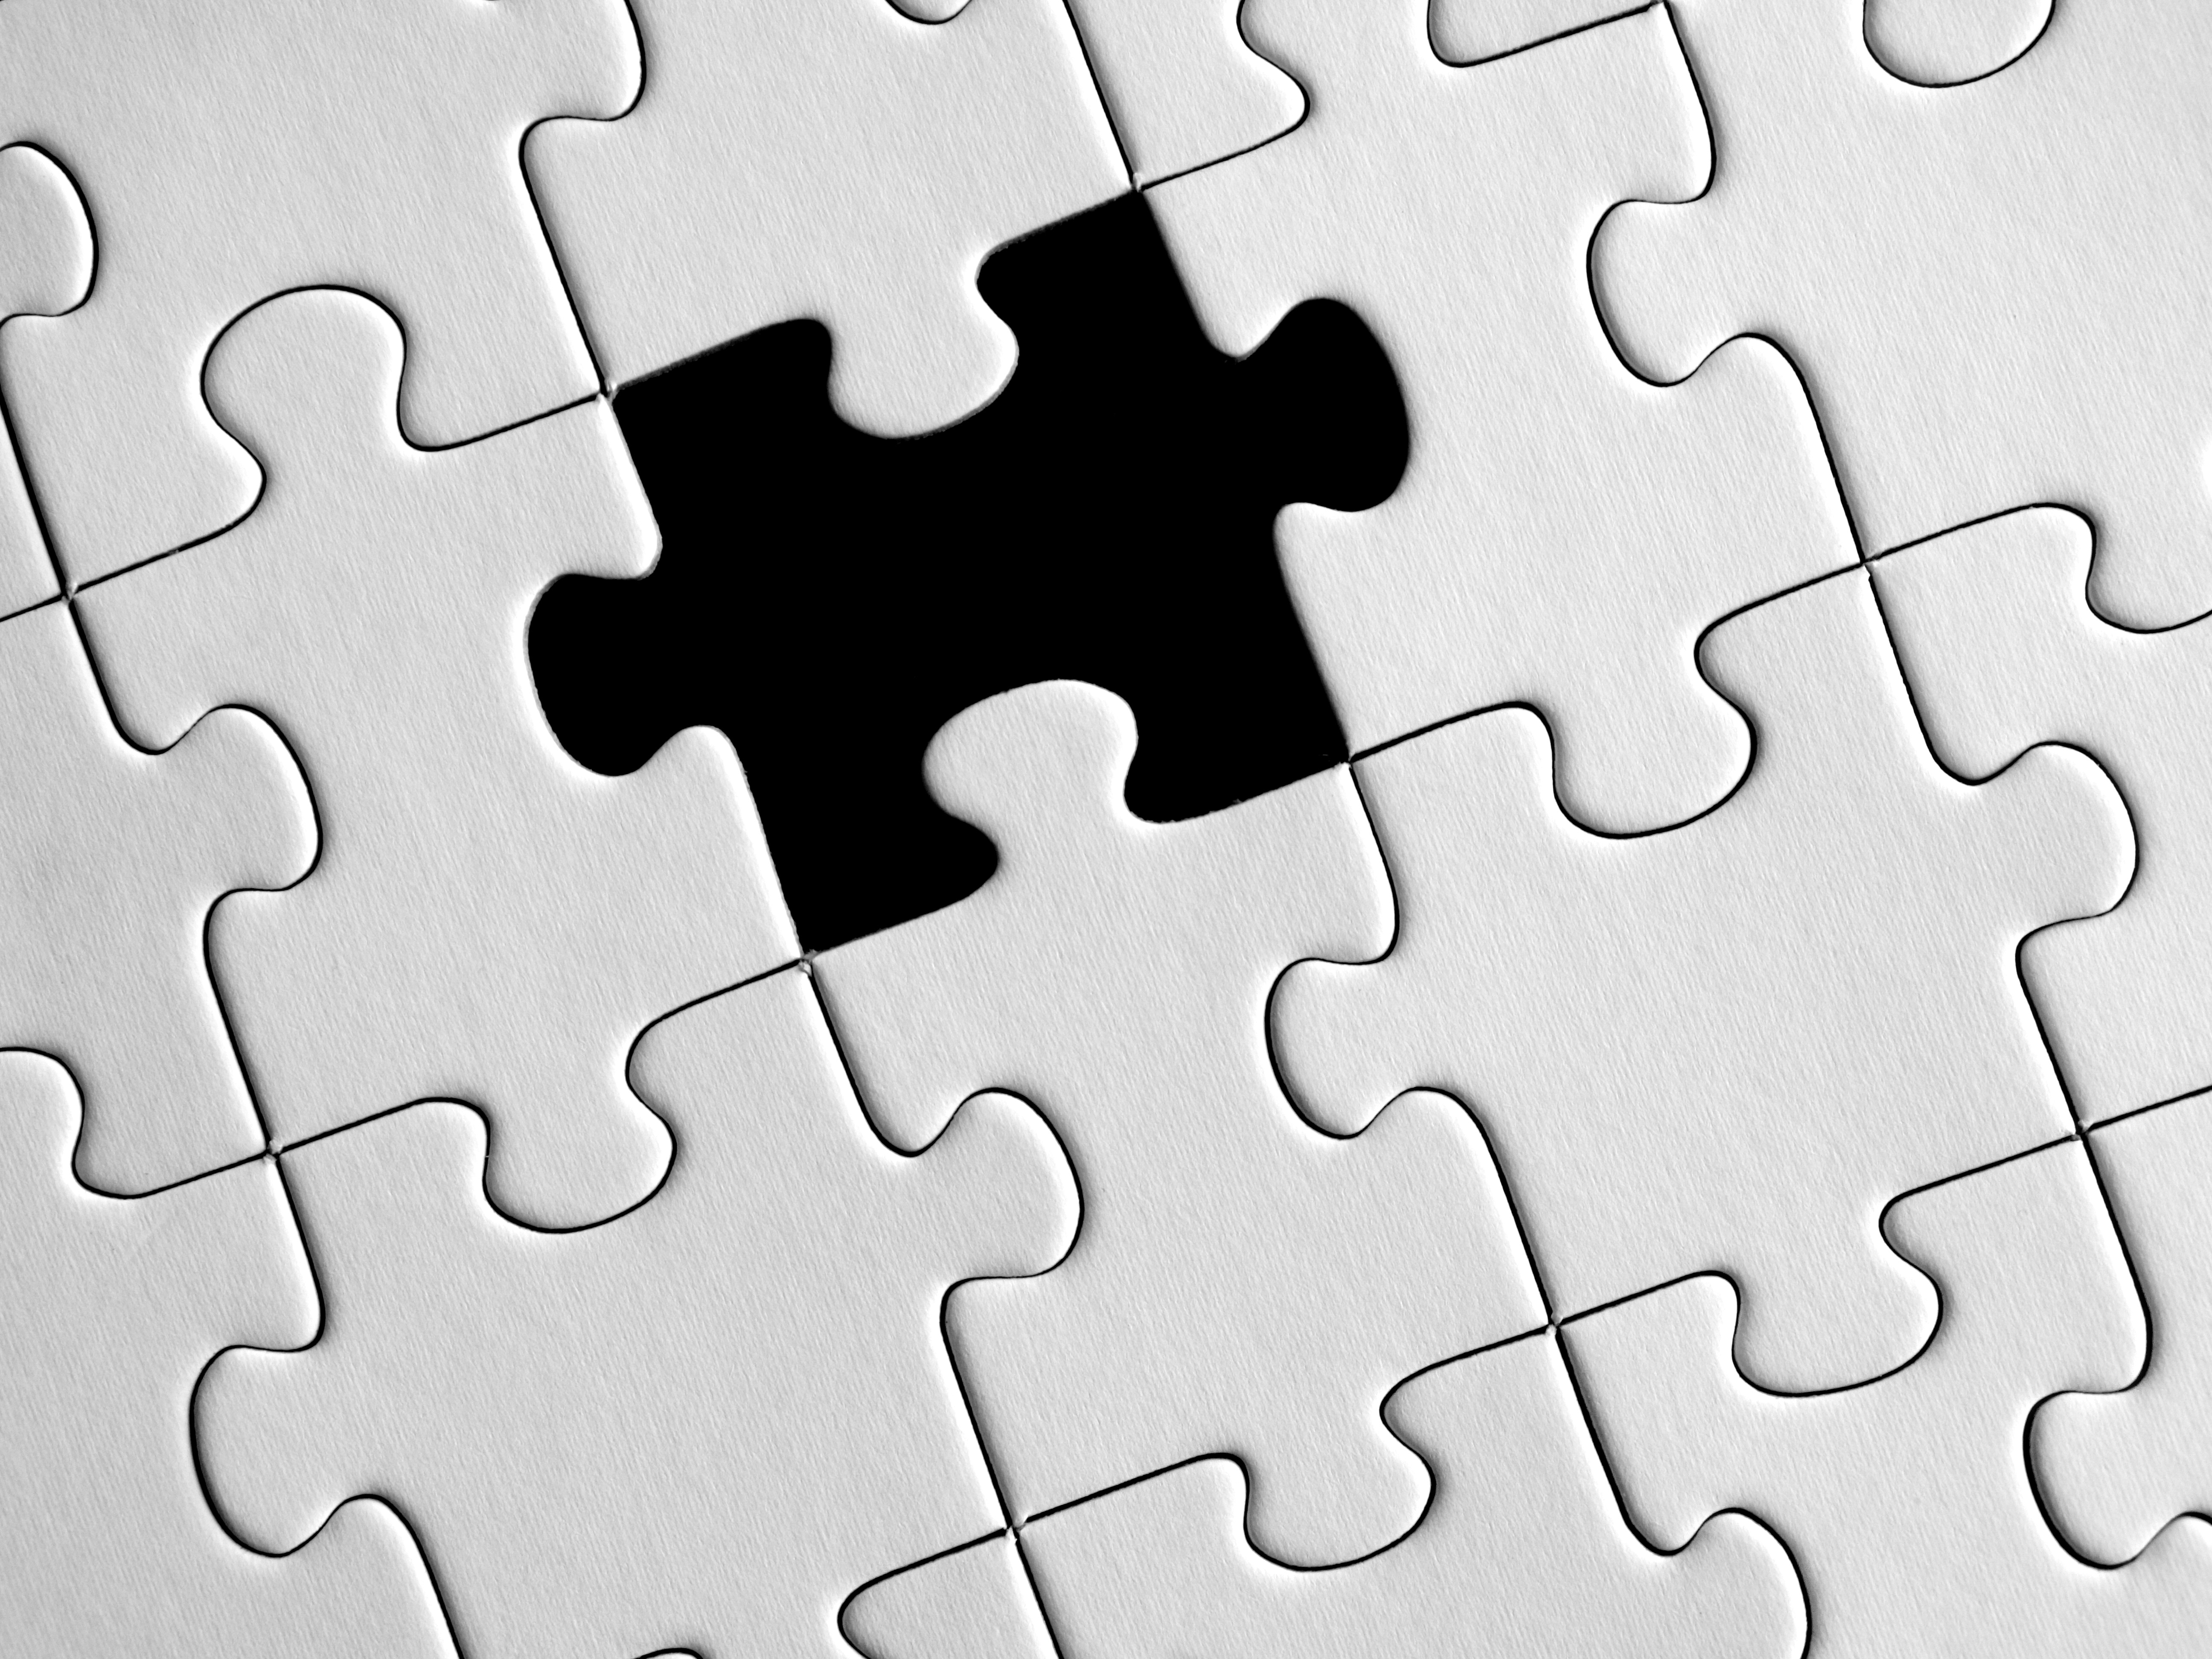
hand, number, heart, pattern, line, gap, toy, circle, font, design, text, puzzle, absent, demarcation, missing particles, the last piece, exact fit, last element